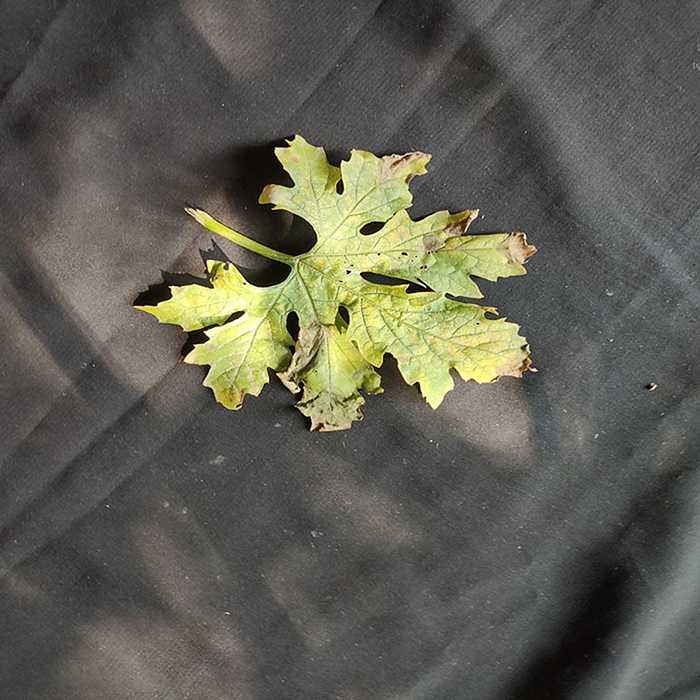
Plant: Bitter Gourd
Label: Mosaic virus